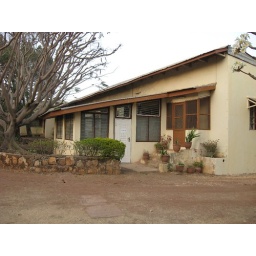
Our office building in Jos